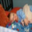
Label: boy